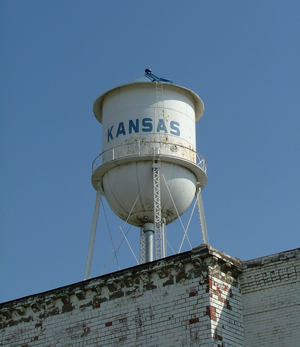
Kansas est un village du comté de Edgar dans l'Illinois, aux États-Unis. Il est situé au sud-ouest du comté, entre Ashmore à l'ouest et Paris à l'est.